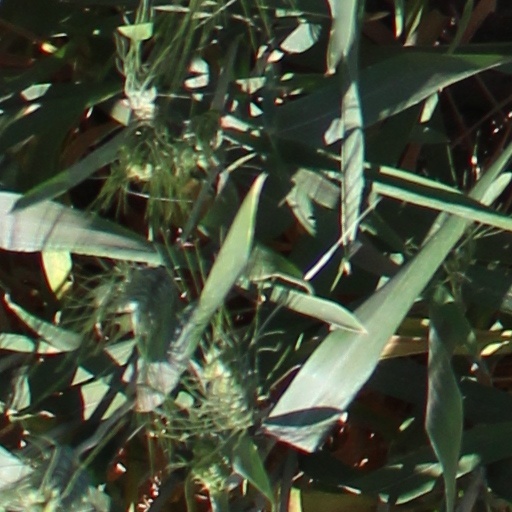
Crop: wheat